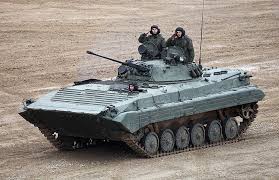
Label: BMP-1